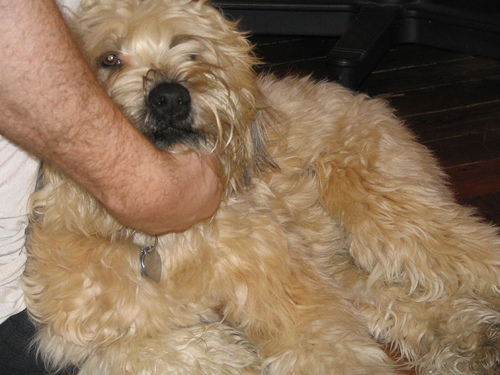
Animal: dog
Breed: wheaten_terrier